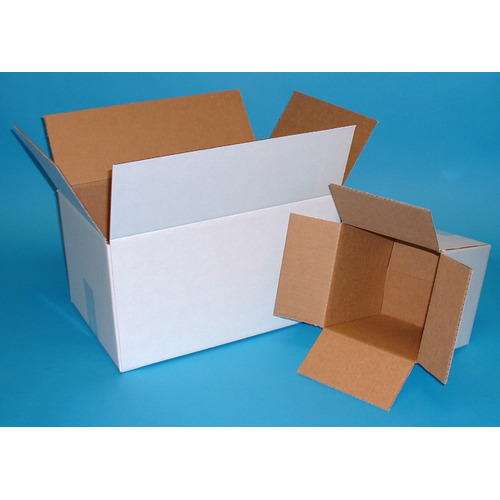
Label: cardboard